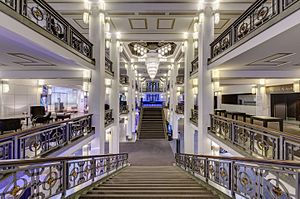
Friedrichstadt-Palast / Teatret i dag
Foyer 2015
Friedrichstadt-Palast er et revyteater bygget i 1984 med moderne sceneteknologi i Berlin Mitte. Det er en af Europas førende huse inden for visning af denne kunstform, som blandt andre karakteristiske træk har dets traditionelle kickline.